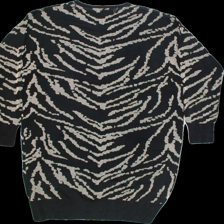
View: back
Type: Dress
Category: Ladies
Brand: Esmara (Lidl)
Colors: Multicolor
Material: 100% acrylic
Pattern: Glitter
Cut: Regular, C-collar
Size: M
Season: All
Trend: No trend
Stains: No
Price range: <50
Recommended usage: Export